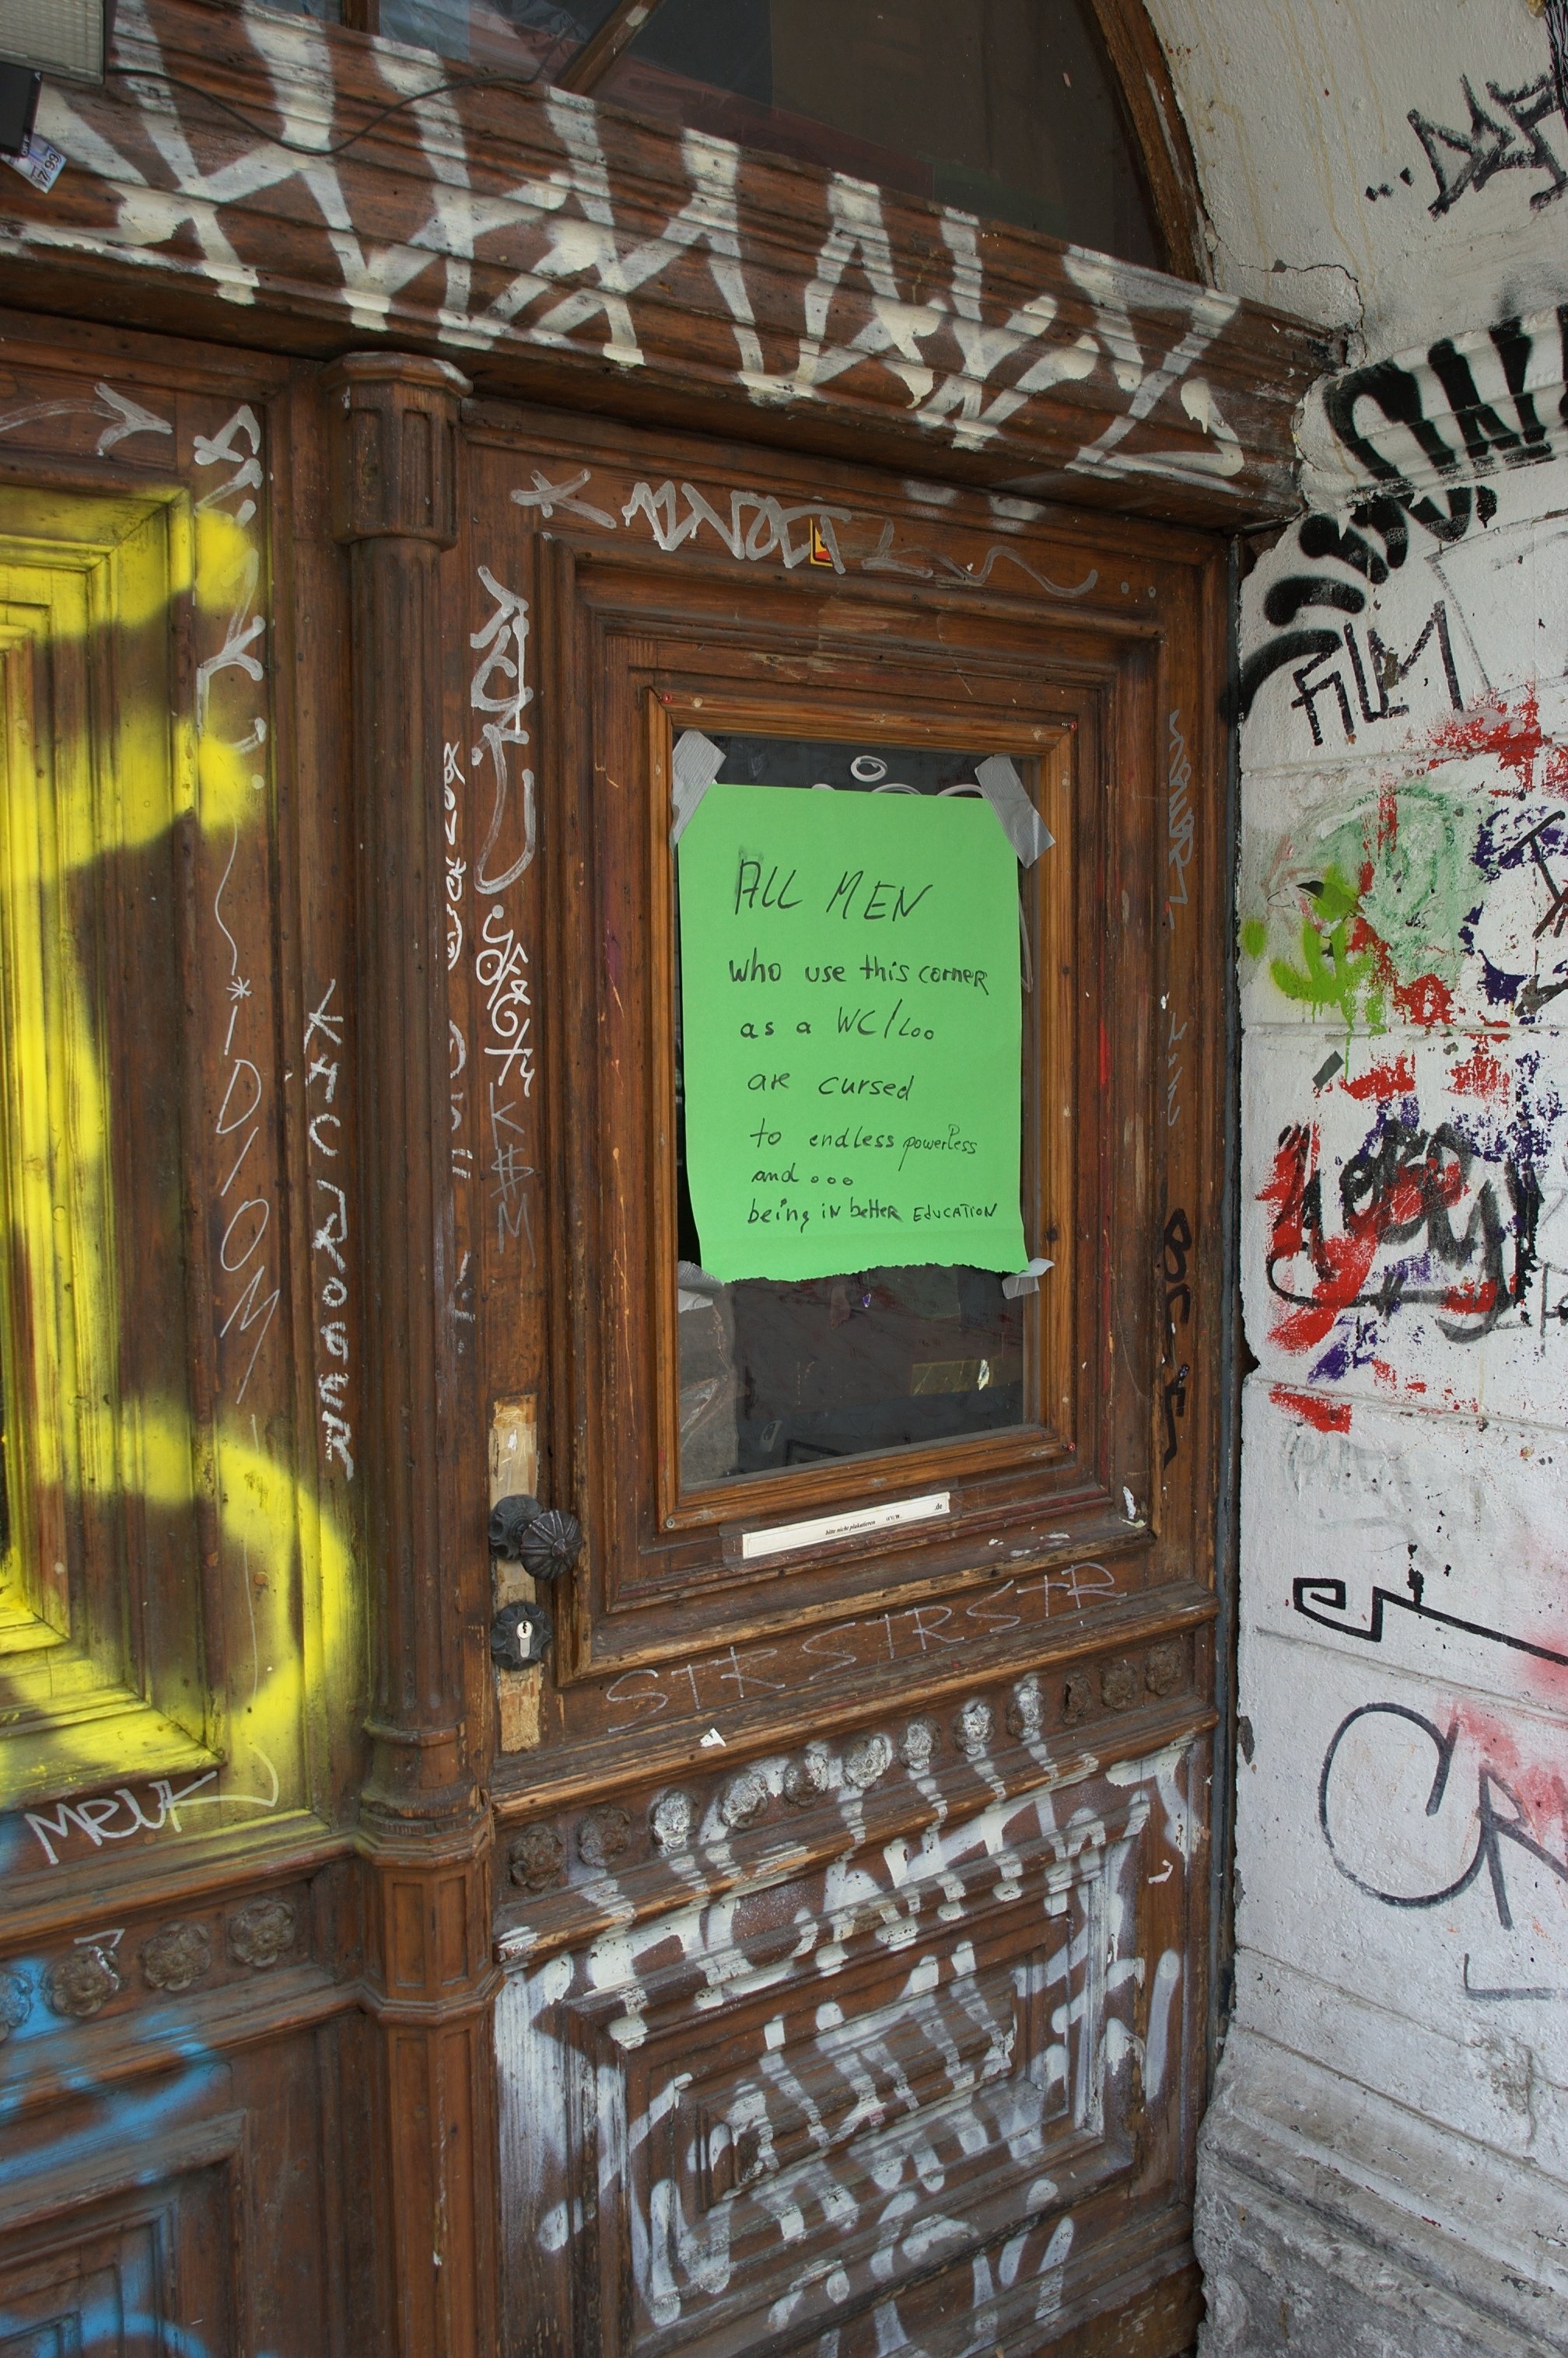
wood, antique, house, window, home, wall, furniture, door, interior design, art, 2011, design, signs, rawtherapee, germany, deutschland, berlin, pentax, 20mm, lenstagged, steffenzahn, guessedberlin, k100d, justpentax, iamflickr, cosina, voigtlander, skopar, colorskopar, cv20, colorskopar20mmf35slii, 20mmf35slii, voigtlander20mm, cv2035, skopar20mmf35, schilder, gwbgrannysmith, cosinavoigtl nder, cosinavoigtl ndercolorskopar20mmf35, voigtl nder20mmf35colorskoparslii, voigtl nder20mmf35